Woodmancote, Dursley

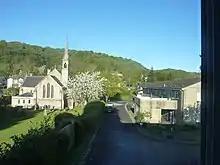
St Marks Church, Vizard Close, Woodmancote

Woodmancote is a small village near Dursley in Gloucestershire, England.